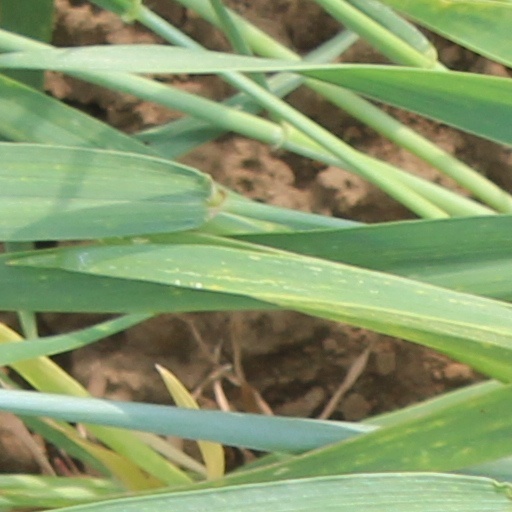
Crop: wheat